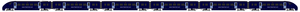
Le Class 395 est une rame automotrice électrique exploité par la compagnie anglaise Southeastern sur la nouvelle ligne à grande vitesse High Speed 1 et ont assuré les services de navette Olympic Javelin pour les Jeux olympiques d'été de 2012.